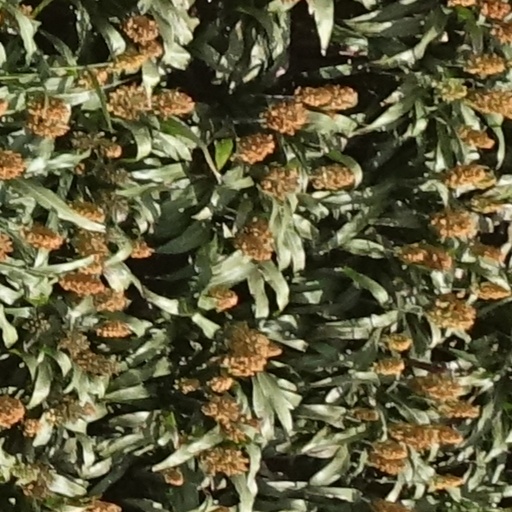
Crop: sorghum